Kanyaka Station

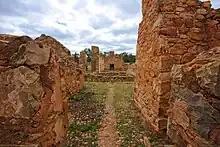
Close-up view of the ruins

Kanyaka Station was a cattle and sheep station in the Flinders Ranges of South Australia located at Kanyaka, approximately north-north-east of Quorn, South Australia. along Hawker-Stirling North Road (B83).